Maximum flow problem

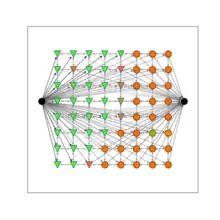
Minimum cut displayed on the network (triangles VS circles).

We now construct the network whose nodes are the pixel, plus a source and a sink, see Figure on the right. We connect the source to pixel "i" by an edge of weight "a". We connect the pixel "i" to the sink by an edge of weight "b". We connect pixel "i" to pixel "j" with weight "p". Now, it remains to compute a minimum cut in that network (or equivalently a maximum flow). The last figure shows a minimum cut.